The Narrowing Circle

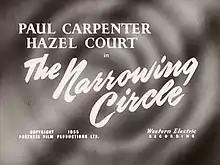

The Narrowing Circle is a 1956 British second feature ('B') crime film directed by Charles Saunders and starring Paul Carpenter, Hazel Court and Russell Napier. It was written by Doreen Montgomery based on the 1954 novel of the same title by Julian Symons. A crime writer finds himself framed for murder.